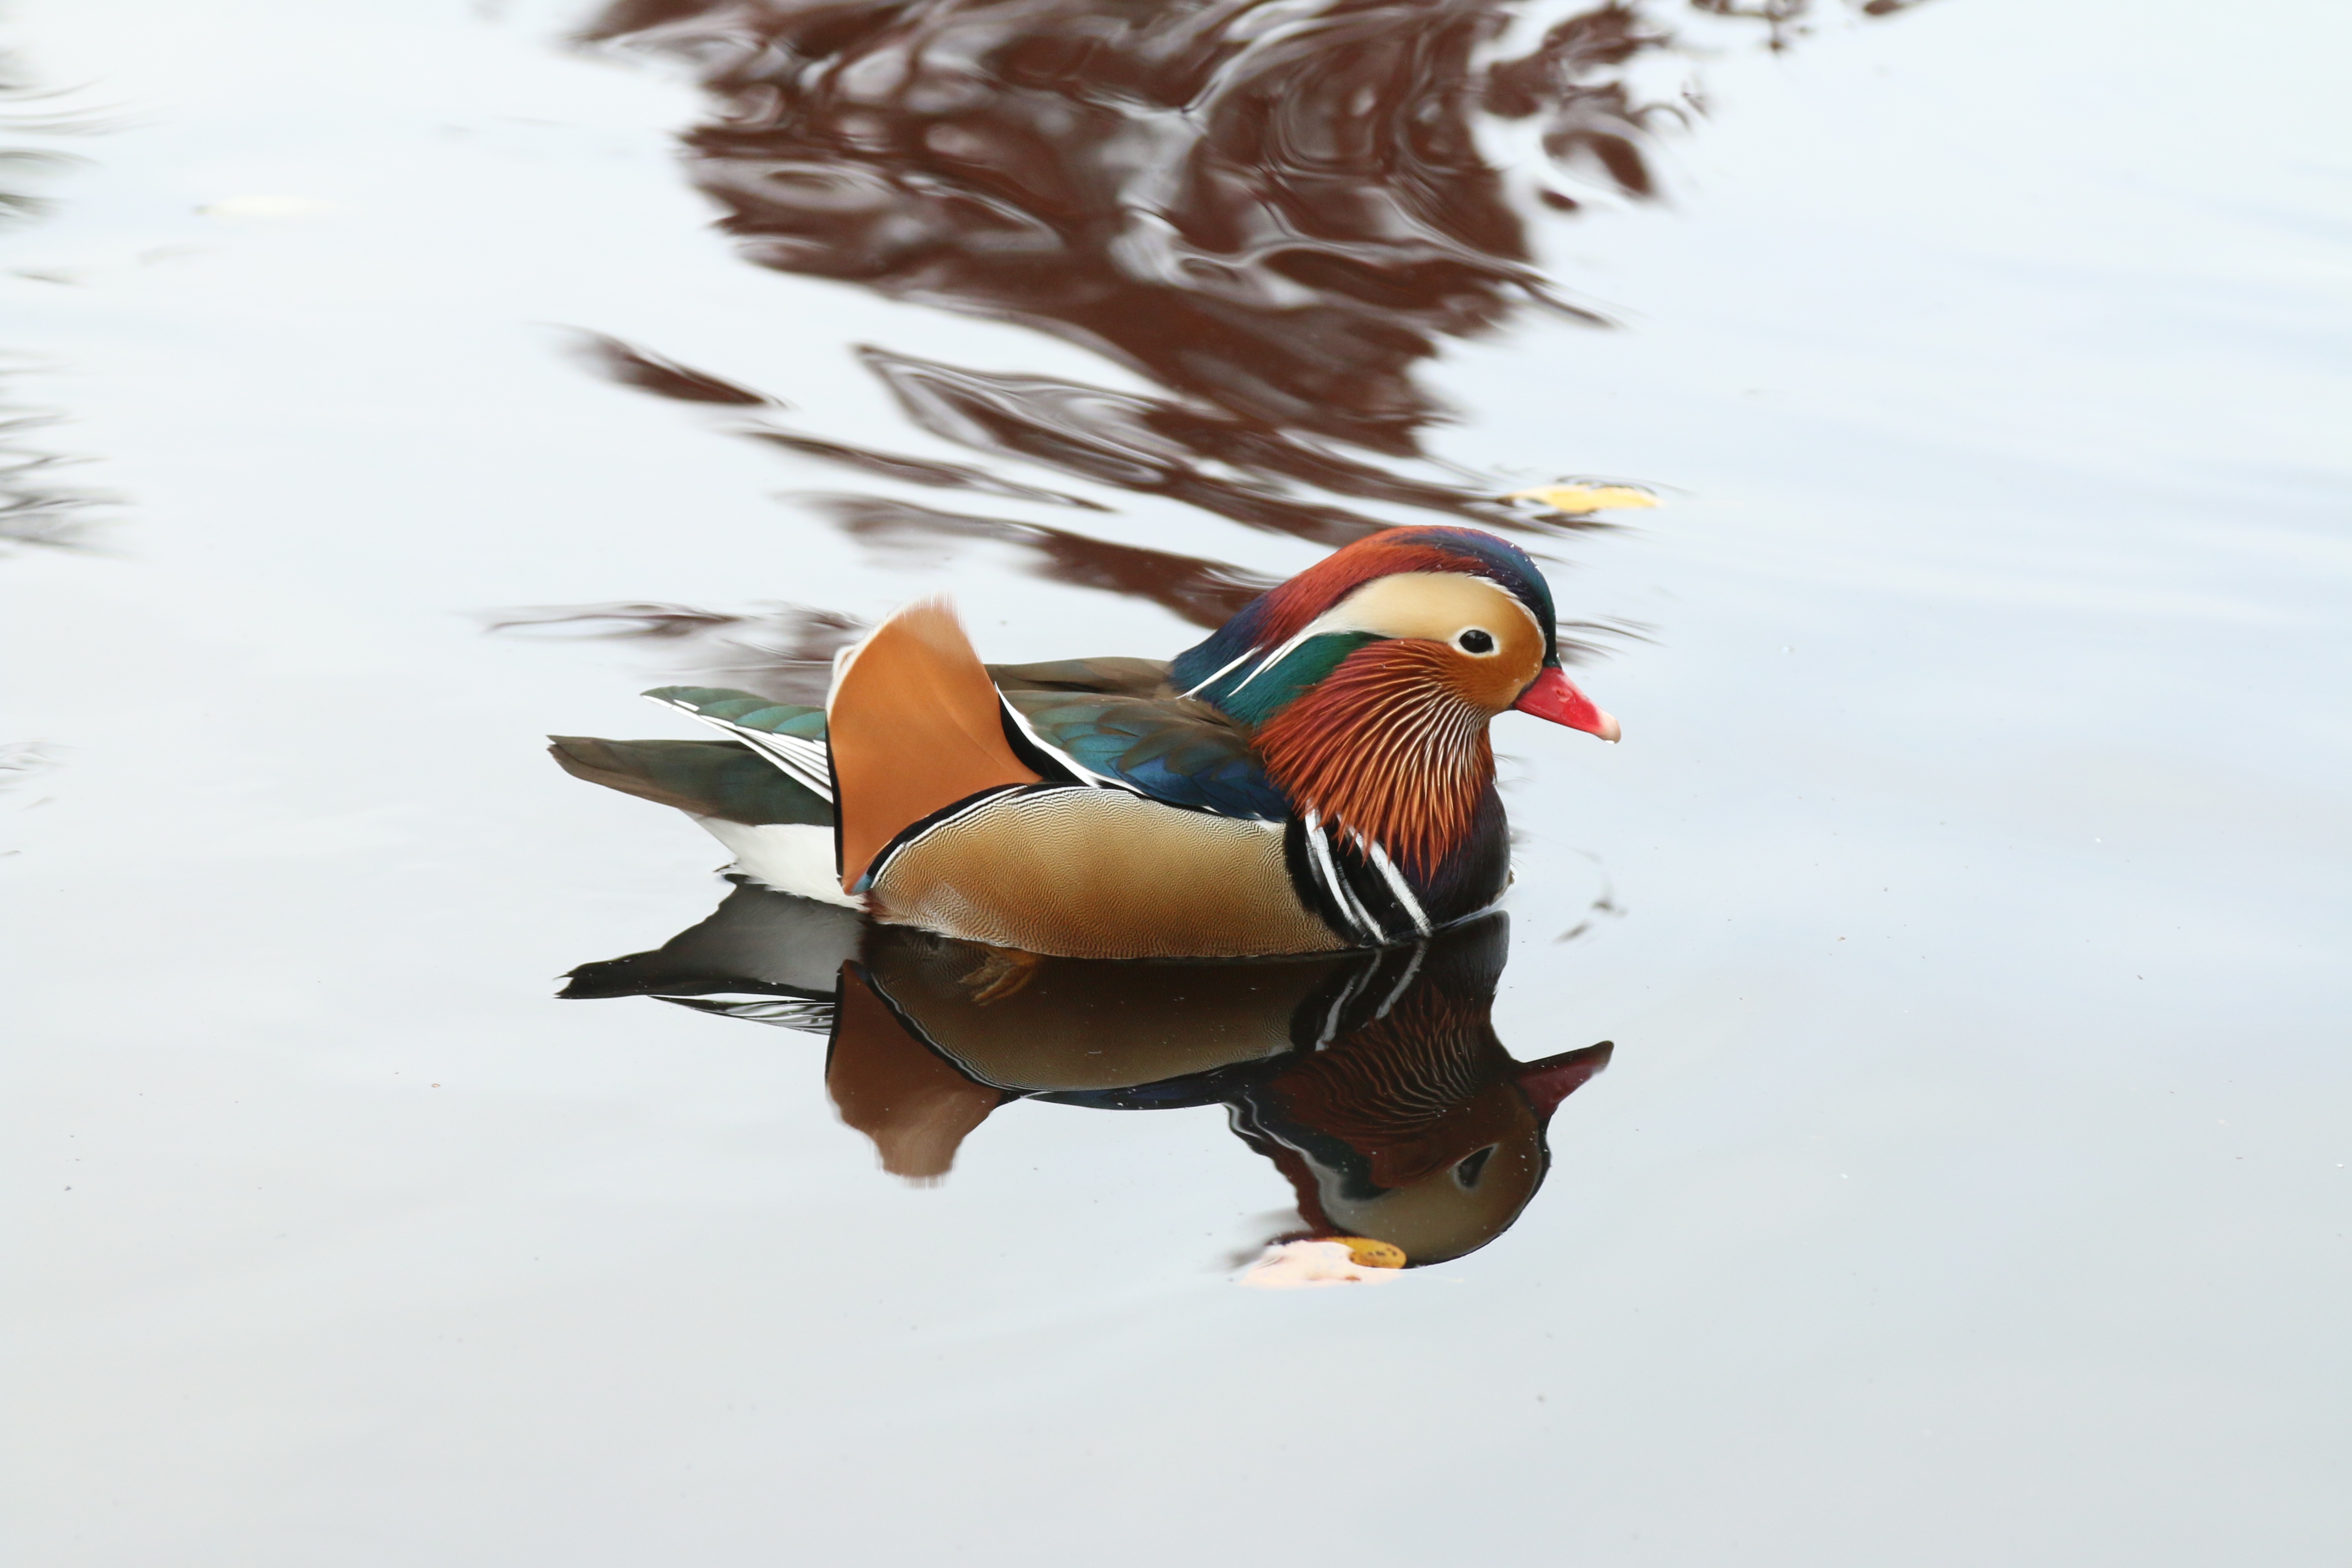
nature, bird, wing, pond, wildlife, swim, beak, fauna, duck, mirror, vertebrate, ducks, waterfowl, water bird, mallard, ducks geese and swans